2015 Ocotlán ambush

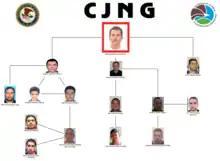
Chart released by the U.S. government displaying the CJNG's leadership chain

On 9November 2015, the PF was involved in a shootout with alleged affiliates of the CJNG in Ocotlán. In the aftermath, they captured two men who they suspected were involved in the ambush; another gunman who was with them was killed by security forces. According to residents from the Arboledas neighborhood, where the shootout occurred, the house where the suspects were found served as a gathering place for the CJNG. This account was later confirmed by the national press. The PF had gathered intelligence that there were armed men entering and exiting the house. They arrested one individual outside the house and eventually proceeded inside. Once indoors, they were attacked by the CJNG but were able to neutralize them. At the scene, authorities seized one assault rifle, one handgun, and multiple cocaine packages. The three men were part of El Javi's mercenary group; one of them was reportedly the CJNG head of an assassin and extortion squad based in Ocotlán.